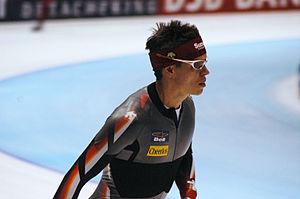
Cette page concerne des événements d'actualité qui se sont produits durant l'année 1974 dans la province canadienne du Manitoba.
"Michael ""Mike"" Ireland, né le 3 janvier 1974 à Winnipeg est un patineur de vitesse canadien spécialisé dans les épreuves de sprint. Son frère Sean est également un patineur de vitesse.